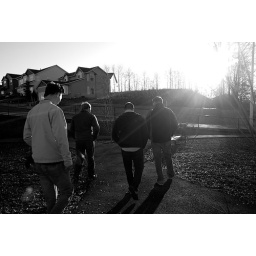
Pedersen's boys in black and white.